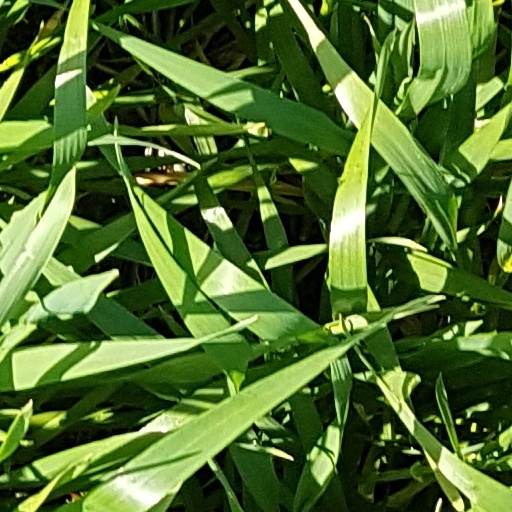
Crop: wheat